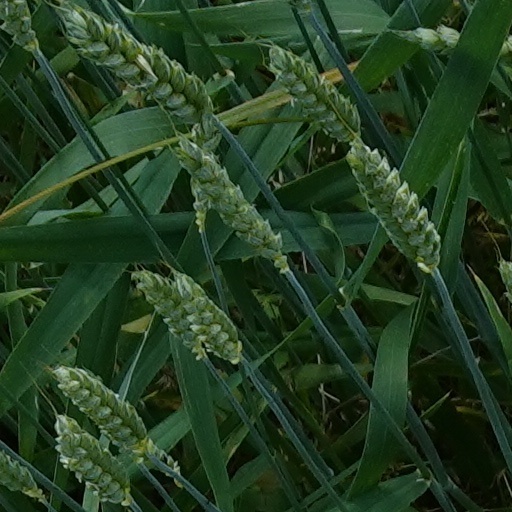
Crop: wheat